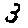
Label: 3